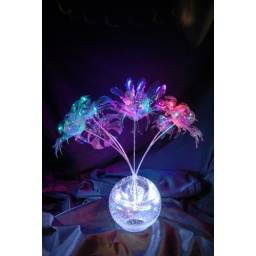
Water bottle flowers by rod pujante (Playamoth)